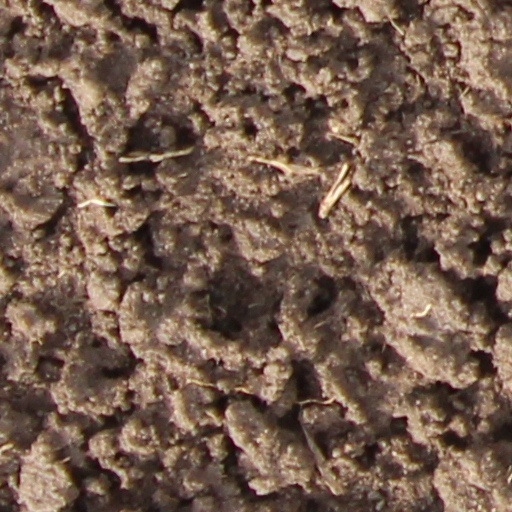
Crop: wheat